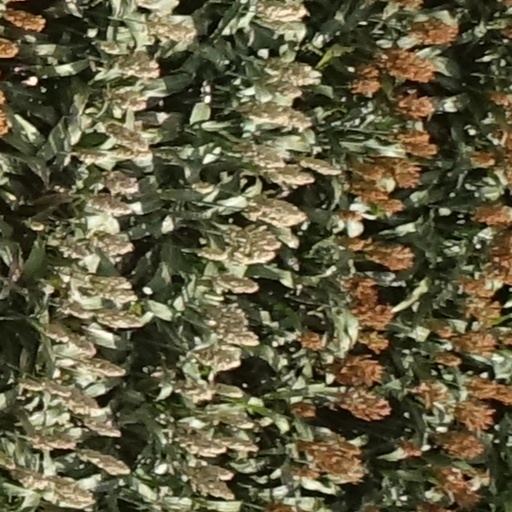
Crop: sorghum